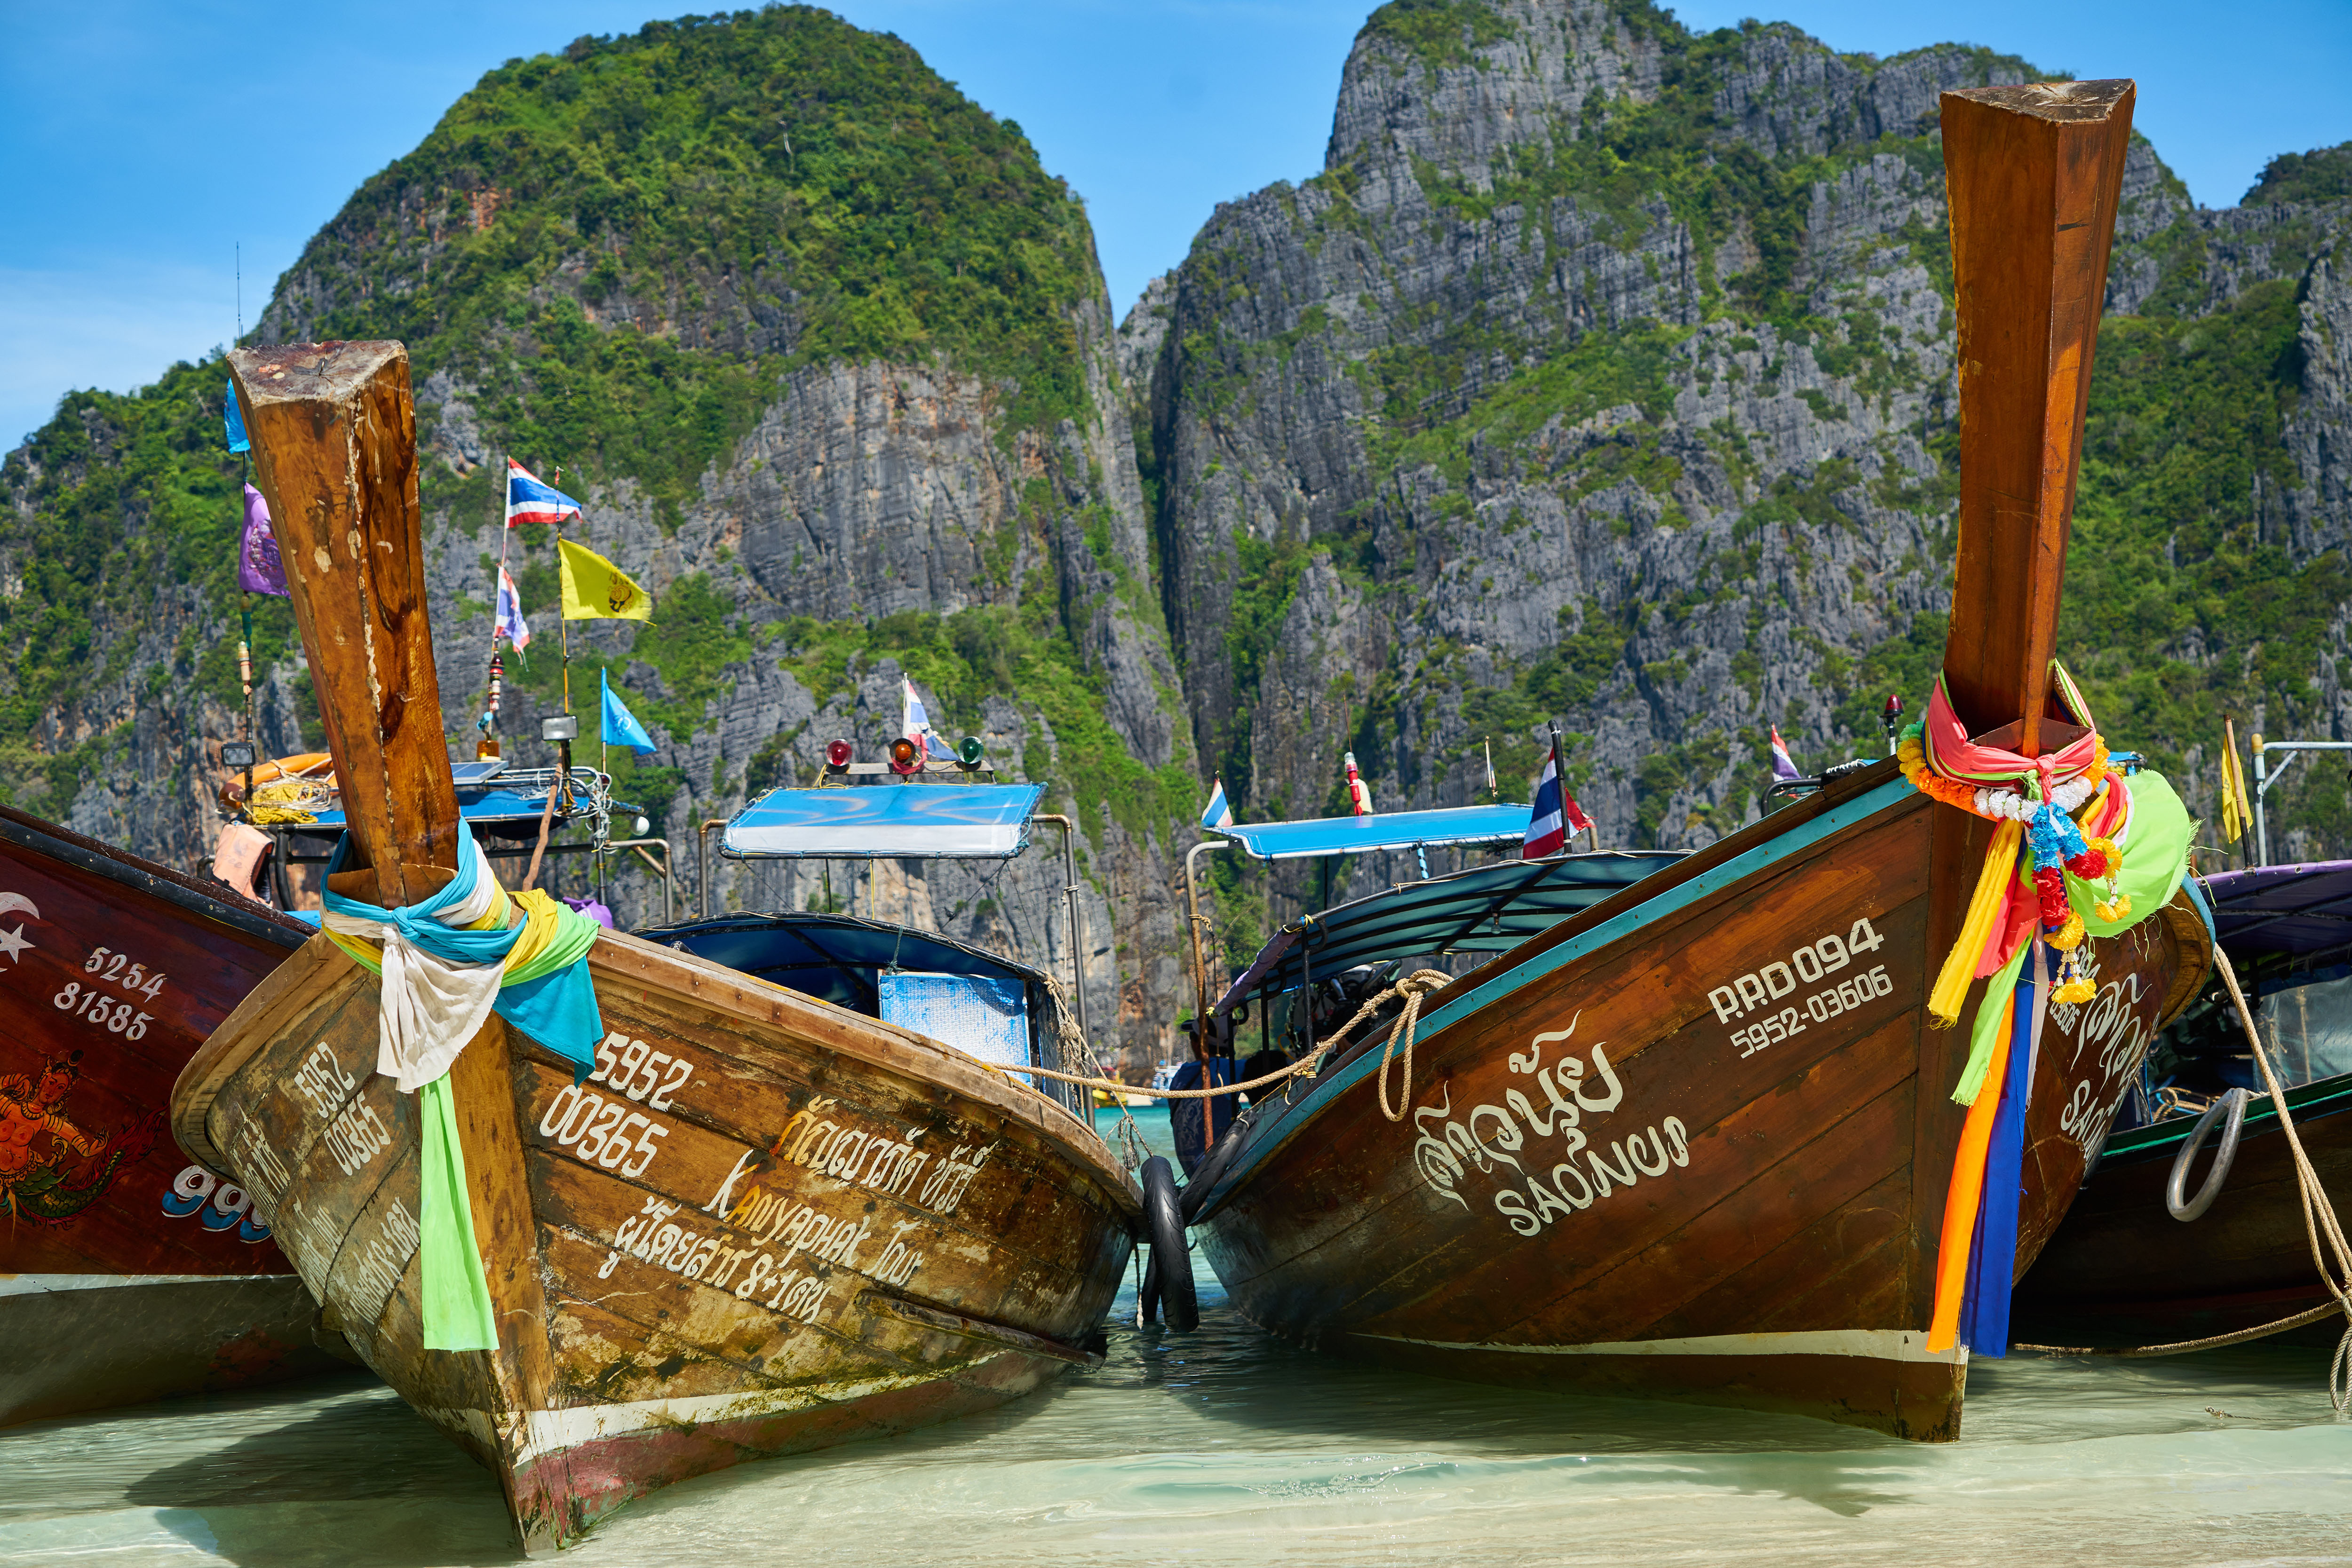
long tail boat, water, boat, vehicle, rock, tree, wood, canoe, watercraft, mountain, tourism